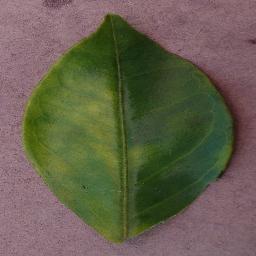
Label: Orange___Haunglongbing_(Citrus_greening)